National Irrigation Congress

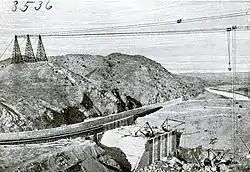
Elephant Butte Dam under construction

The twenty-third and last irrigation congress, in El Paso, Texas, was highlighted by the dedication of the new Elephant Butte Dam in Elephant Butte, New Mexico, on October 15. One evening featured a debate on whether irrigation should be a governmental or private enterprise, with Will R. King, chief counsel for the U.S. Reclamation Service, arguing for the former and Judge Carroll R. Graves of Seattle, Washington, saying that "private exploitation would give better results." At the same congress, William E. Smythe, of San Francisco, known as the "father" of the congress, proposed that a temple be erected as a memorial to the work of the irrigation pioneers.